Saharan striped polecat

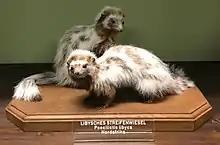

Many later authors would accept the usage of this genus, with American paleontologist George Gaylord Simpson using it in a book published in 1945, in addition to British naturalists John Ellerman and Terence Morrison-Scott using it in a checklist of mammals published in 1951. On the contrary, French zoologist Pierre Louis Dekeyser and German zoologist Jochen Niethammer rejected the usage of "Poecilictis" in their studies published in 1950 and 1987 respectively, referring to the Saharan striped polecat as an "Ictonyx" species, and this classification was followed in the third edition of "Mammal Species of the World" published in 2005. With the advancement of genetic analysis, molecular studies conducted in the 21st Century have found that assigning the Saharan striped polecat and the striped polecat as the two only species of "Ictonyx" would make this genus paraphyletic. This can be resolved by either adding the African striped weasel into "Ictonyx" (as proposed in a 2008 study) or separating the Saharan striped weasel into "Poecilictis" (as supported by a study published in 2012).